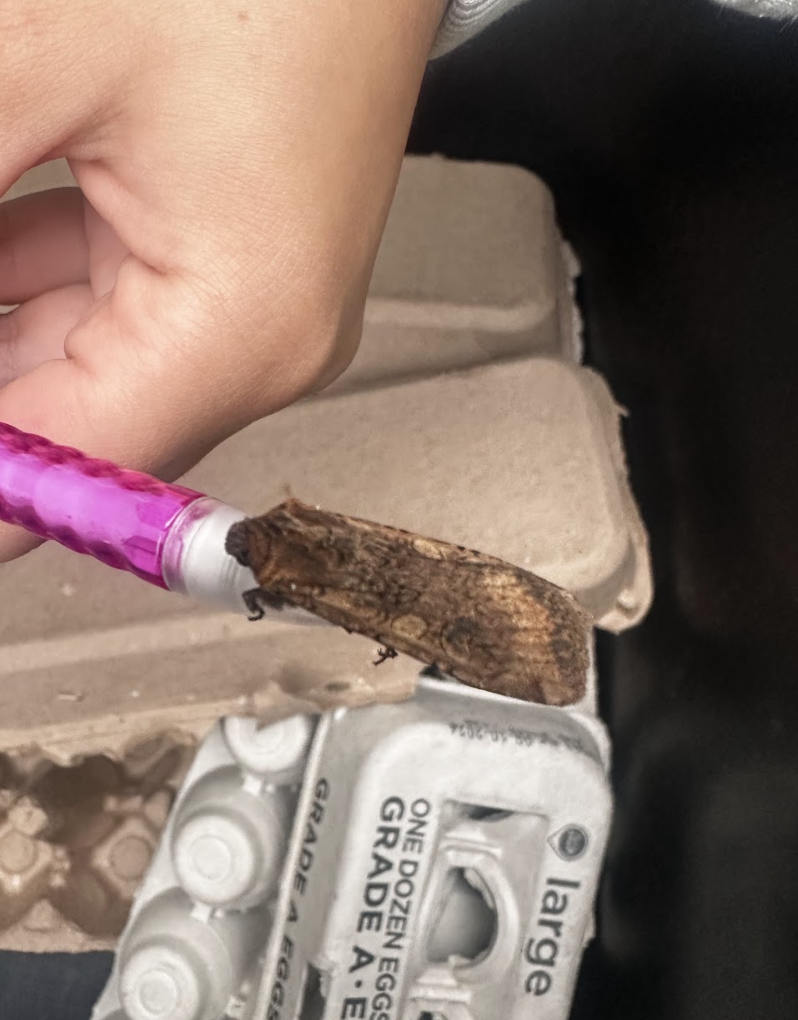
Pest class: cutworms